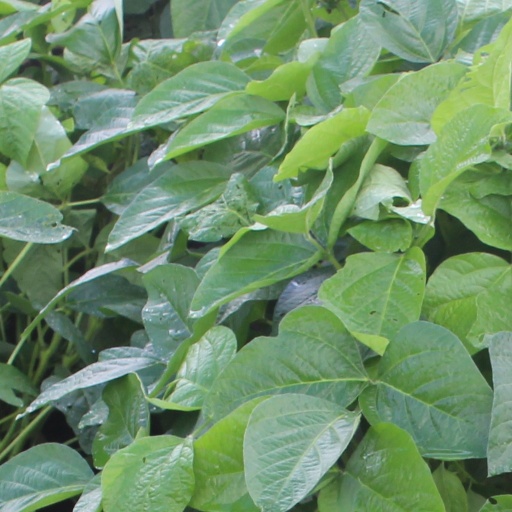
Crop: soybean